Mitchell Trubisky

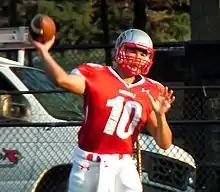
Trubisky with Mentor High School in 2012.

Trubisky was born in Mentor, Ohio, on August 20, 1994. He attended Mentor High School where he played for the Cardinals football team. During his high school football career, he passed for 9,126 yards and 92 touchdowns and rushed for 1,559 career yards and 33 touchdowns. He was the recipient of the Ohio Mr. Football Award in 2012. Trubisky committed to the University of North Carolina at Chapel Hill to play college football under head coach Larry Fedora.